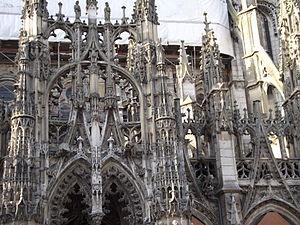
Louviers, Église Notre-Dame, XI-XIII siècle